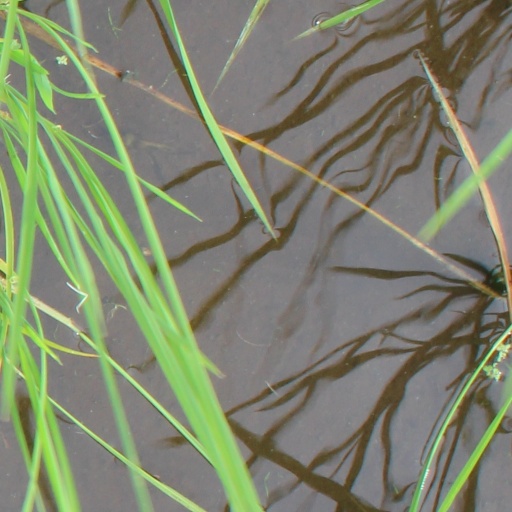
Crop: rice